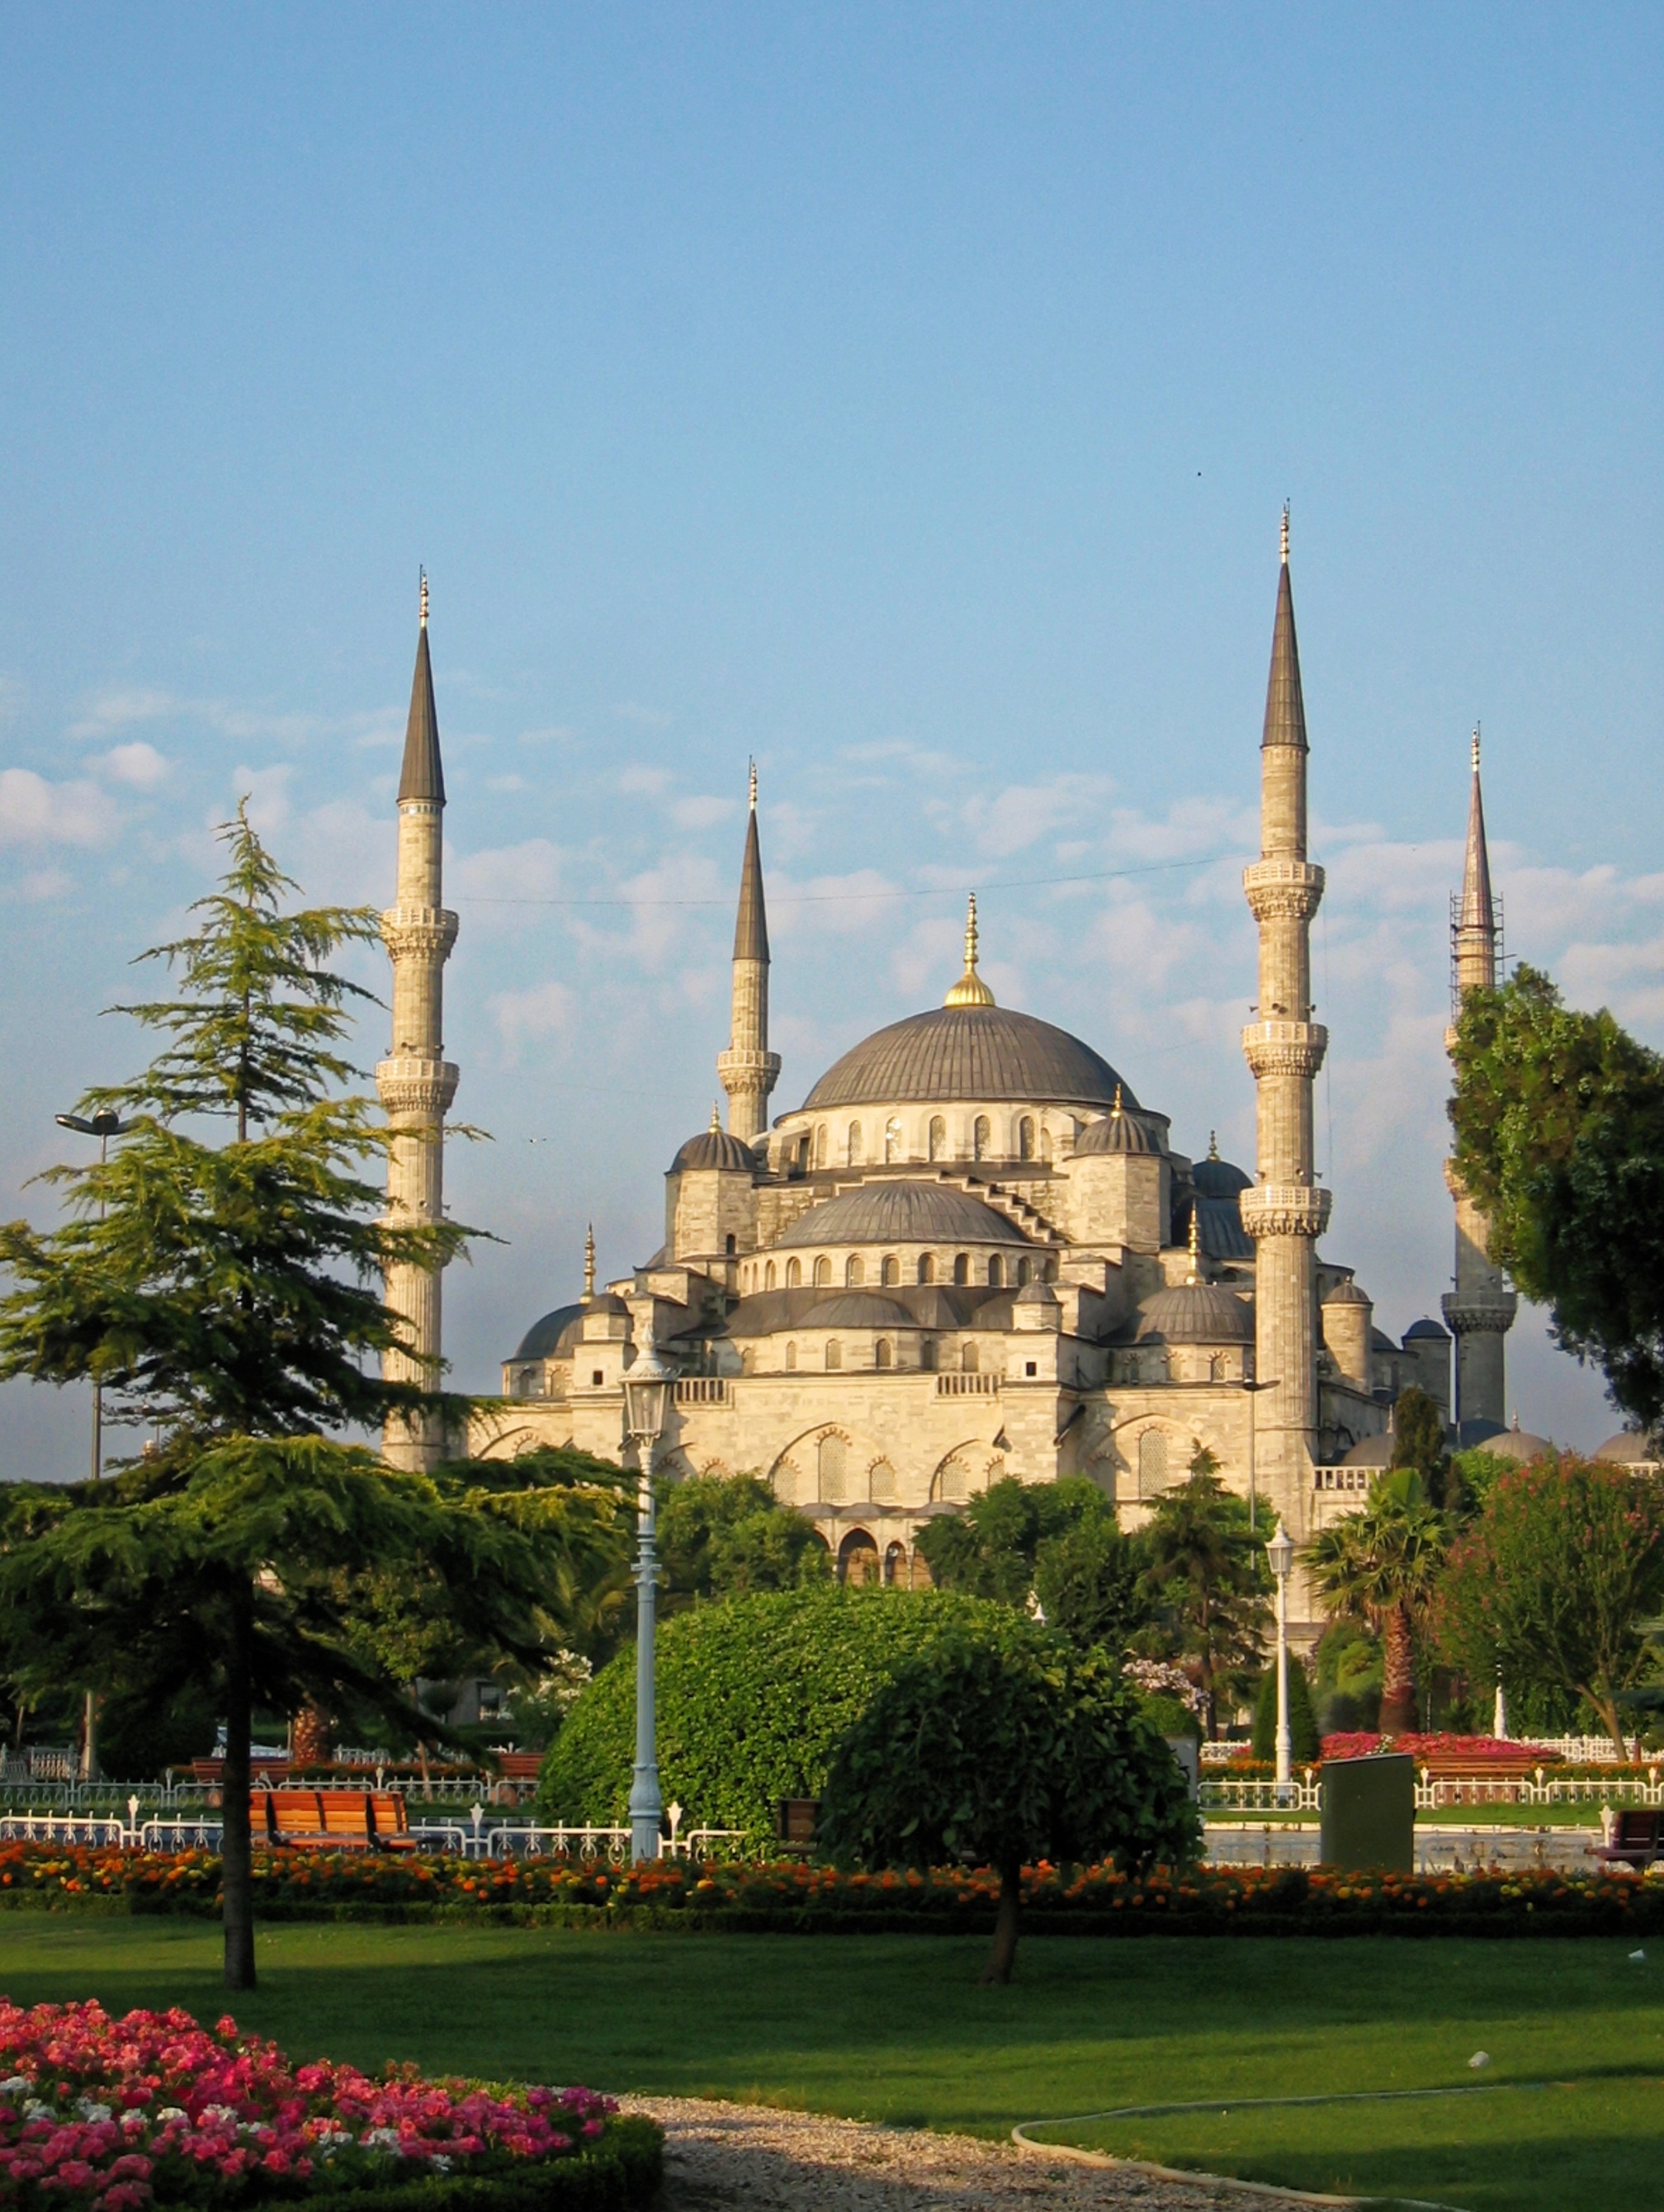
landscape, grass, outdoor, architecture, house, building, old, wall, stone, travel, tower, scenic, religion, ancient, landmark, exterior, historic, tourism, place of worship, trees, temple, turkey, mosque, culture, history, islam, historical, dome, traditional, turkish, muslim, islamic, historic site